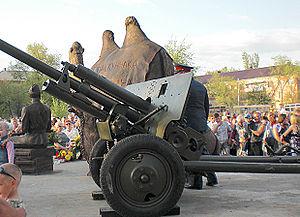
Le chameau de Bactriane, appelé aussi chameau à deux bosses ou simplement chameau, est une espèce d'artiodactyles de la famille des Camelidae. Il est natif des steppes et des régions arides de l'Asie centrale. L'épithète spécifique bactrianus évoque l'une des régions où les chameaux domestiques étaient autrefois communément élevés : la Bactriane. Sa femelle est dénommée la chamelle et le juvénile le chamelon. Ce mammifère ruminant diffère du dromadaire par ses deux bosses dorsales graisseuses, par son poids et sa taille plus élevés, et par une fourrure bien plus abondante. Le chameau et le dromadaire appartiennent tous deux au genre Camelus et peuvent produire des hybrides viables et fertiles.